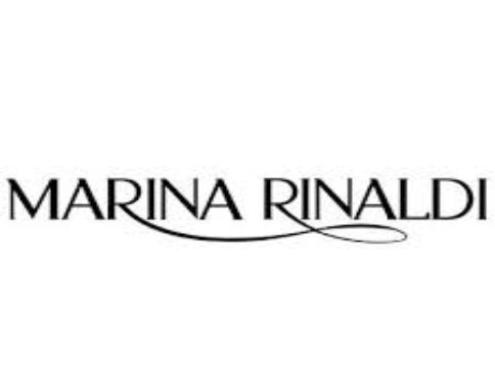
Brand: marina rinaldi
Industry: Clothes